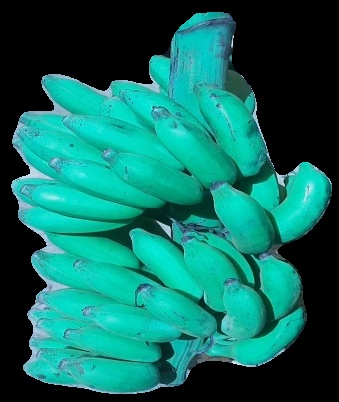
Variety: elakki-bale
Grade: grade3